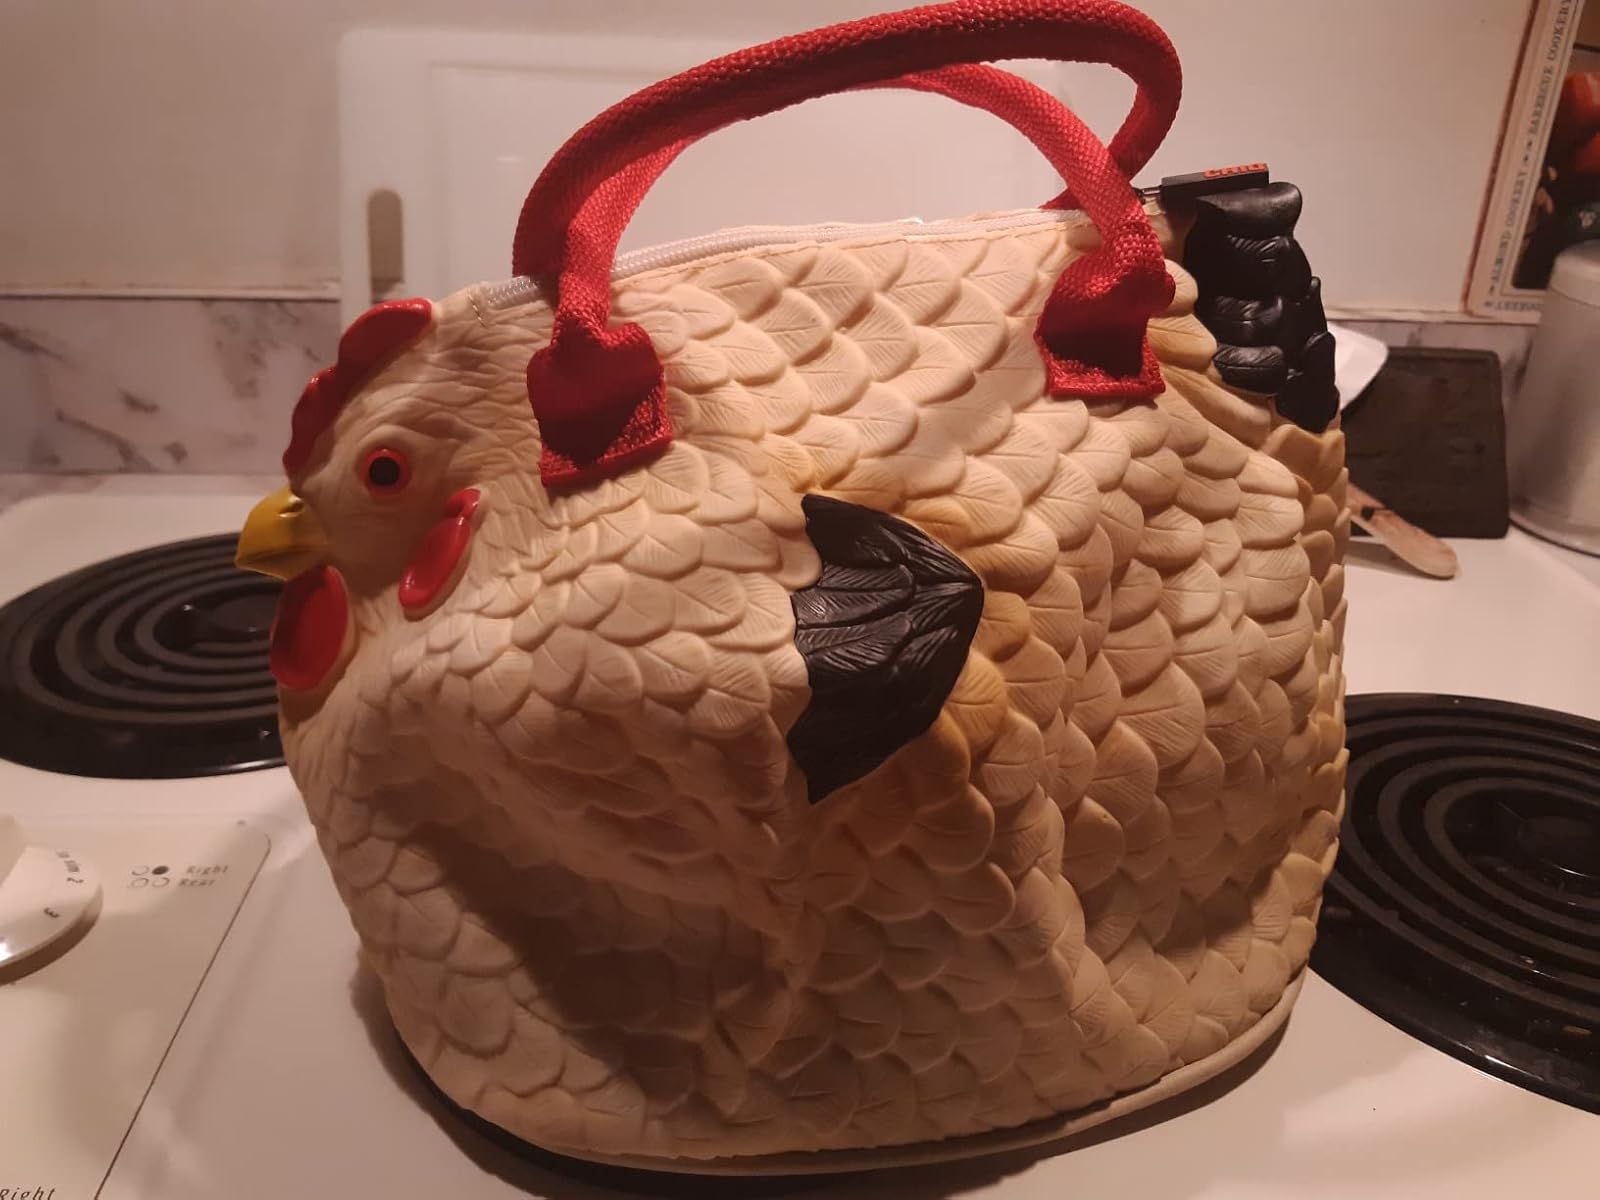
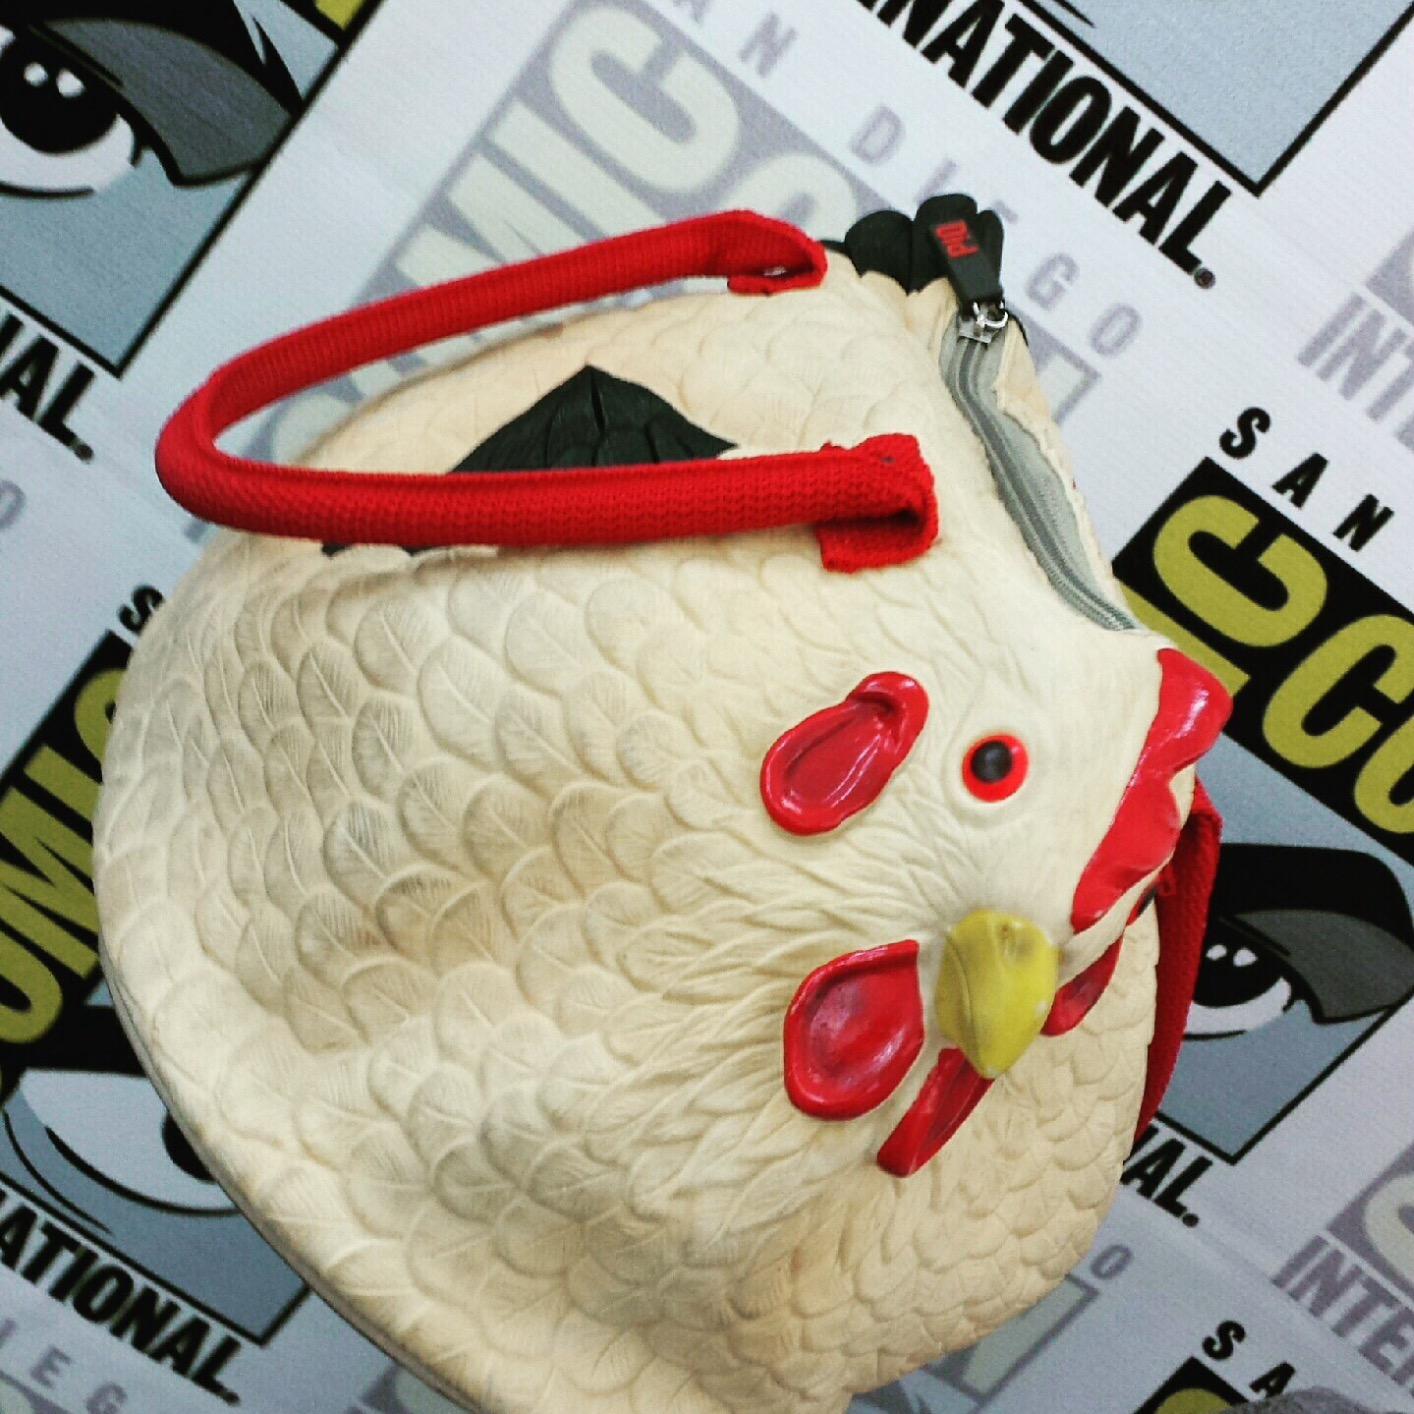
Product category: accessories_handbag
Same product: yes